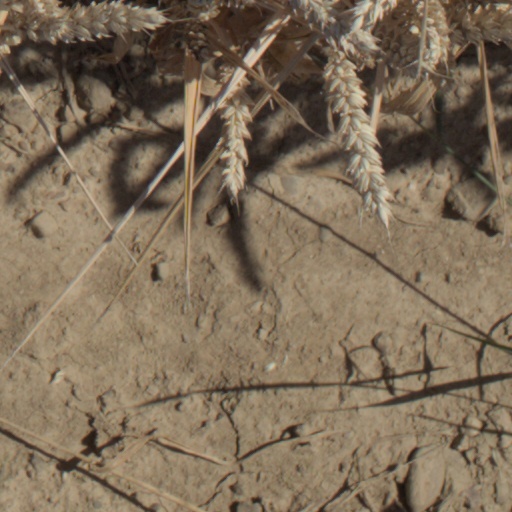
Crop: wheat